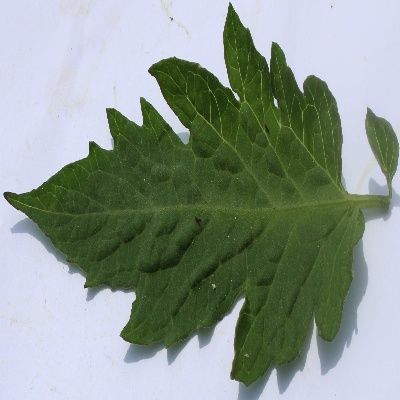
Crop: Tomato
Condition: healthy